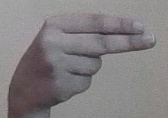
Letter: ain